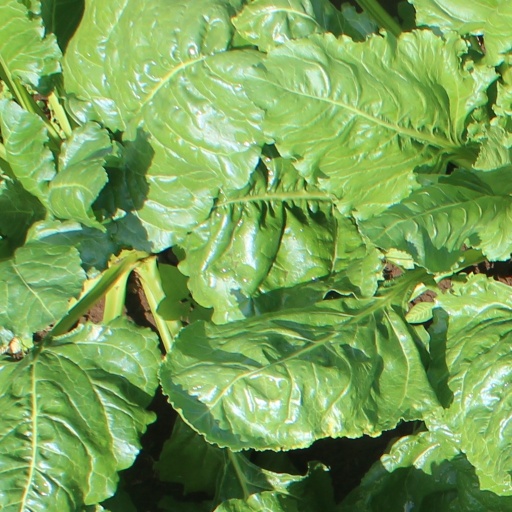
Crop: sugar beet